Takanoyama Shuntarō

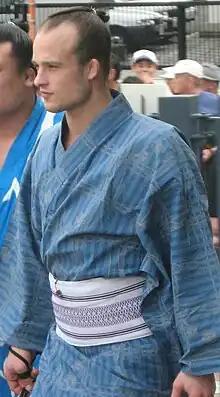
Shuntarō in 2008

Takanoyama Shuntarō (born 21 February 1983 as Pavel Bojar) is a former sumo wrestler from Prague, Czech Republic. He is the first man from the Czech Republic to join the professional sport in Japan. He reached the third highest "makushita" division in 2004, but due to his light weight, he had difficulty in regularly beating his opponents, despite his skill. However, in May 2011, he finally earned promotion to the "sekitori" ranks. After becoming only the third new "sekitori" since 1958 to pass through "jūryō" division in just one tournament, he made his debut in the top "makuuchi" division in September 2011. He retired on 24 July 2014.